Jaffna International Airport

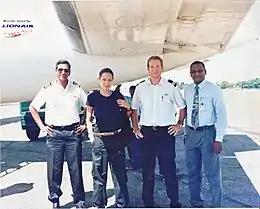
Angelina Jolie at Jaffna International Airport during her to visit to Jaffna in April 2003.

Lionair started operating flights for civilians between Palaly and Ratmalana in August 1996, taking over from the SLAF, and doubled fares. Lionair had a profitable monopoly until March 1998 when Monara Airlines started flights on the same route. Monara suspended its services on 16 September 1998 after receiving threats from the LTTE for carrying military personnel. On 29 September 1998 Lionair Flight 602 left the airport around 1.48pm bound for Ratmalana Airport. At 2.10 pm it was reported missing. Locals reported seeing the plane plunge into the sea near Iranaitivu, north of Mannar. All 55 on board were killed. The LTTE was accused of shooting down the flight. Lionair suspended flights to Palaly immediately.